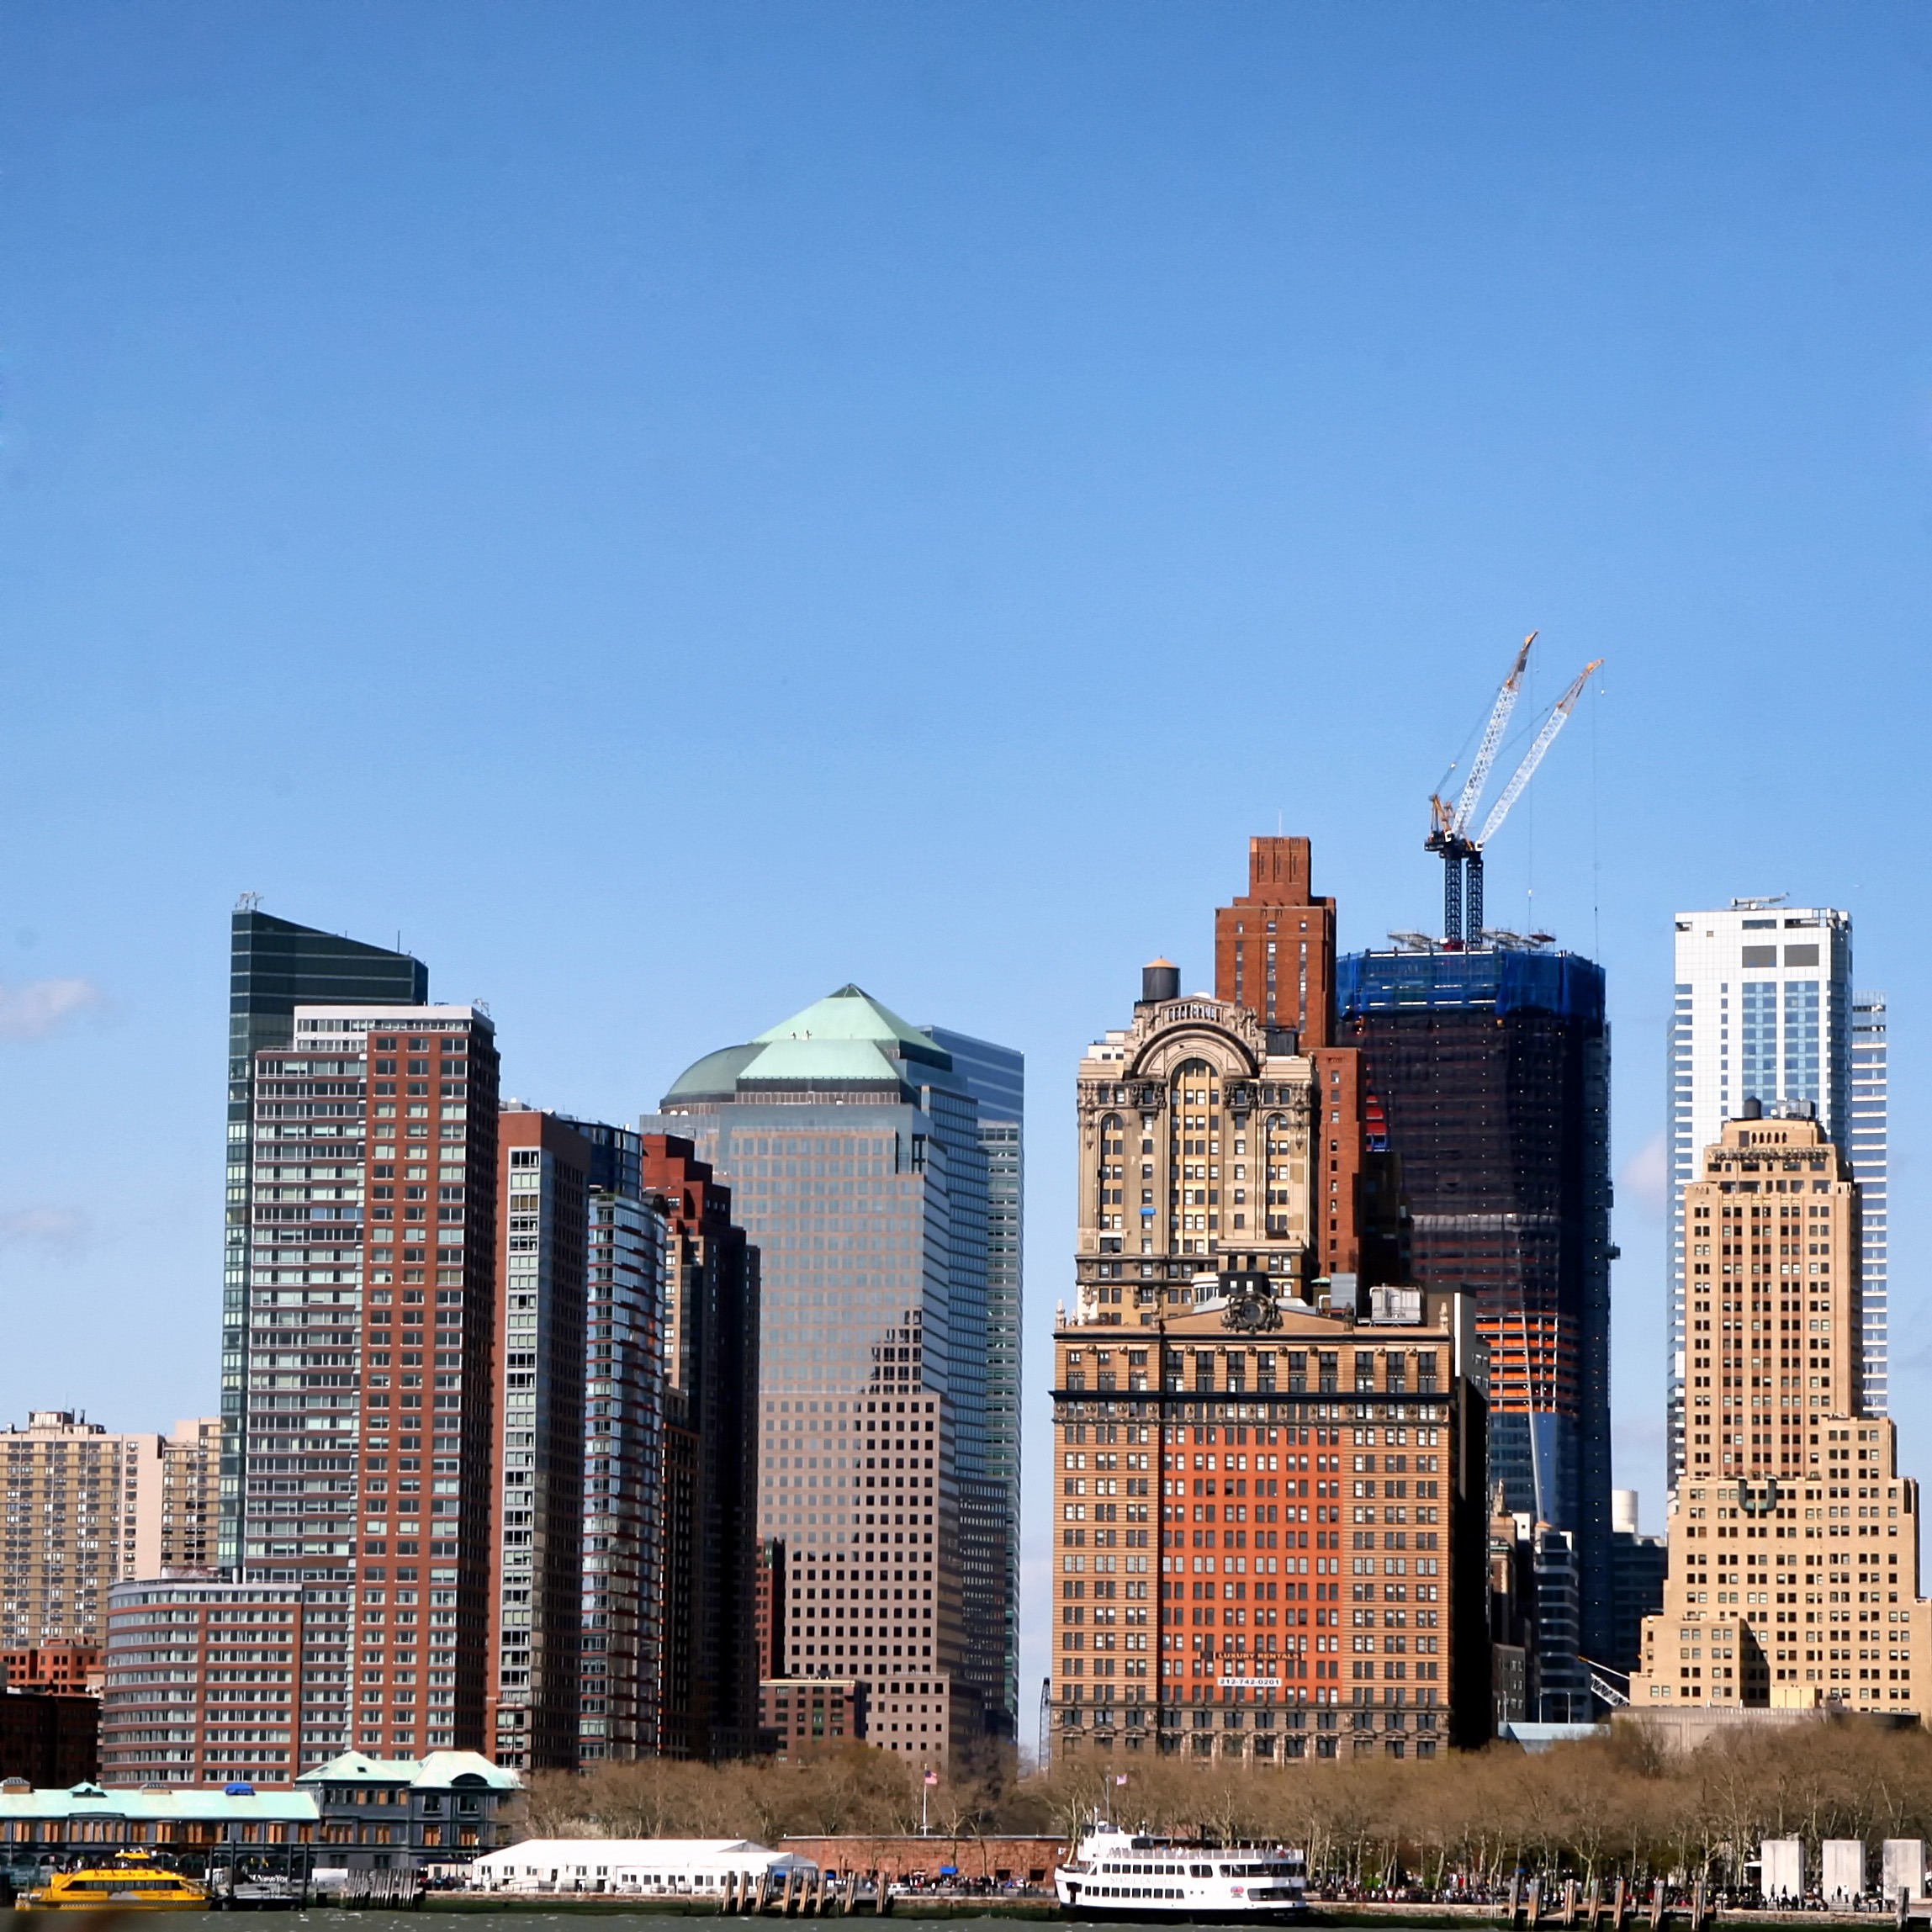
horizon, architecture, sky, skyline, shore, city, skyscraper, river, new york city, cityscape, downtown, shoreline, tower, landmark, tower block, outside, clouds, skyscrapers, buildings, metropolis, neighbourhood, financial district, urban area, residential area, geographical feature, human settlement, metropolitan area